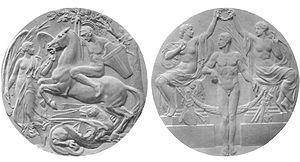
Une médaille olympique est une médaille attribuée au cours des Jeux olympiques aux trois meilleurs athlètes ou équipes de chaque compétition qui reçoivent respectivement une médaille d’or, d’argent ou de bronze. Outre ces médailles qui symbolisent la consécration sportive, certaines personnes ou organisations, notamment les comités nationaux olympiques, offrent à leurs champions des primes, cadeaux ou avantages en nature.